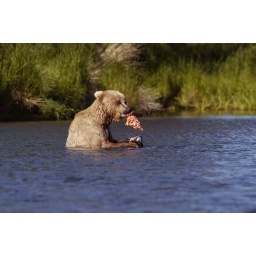
Brown bear eating salmon sitting in river